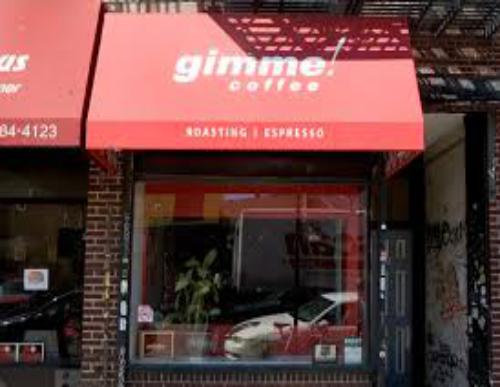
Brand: Gimme! Coffee
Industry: Food